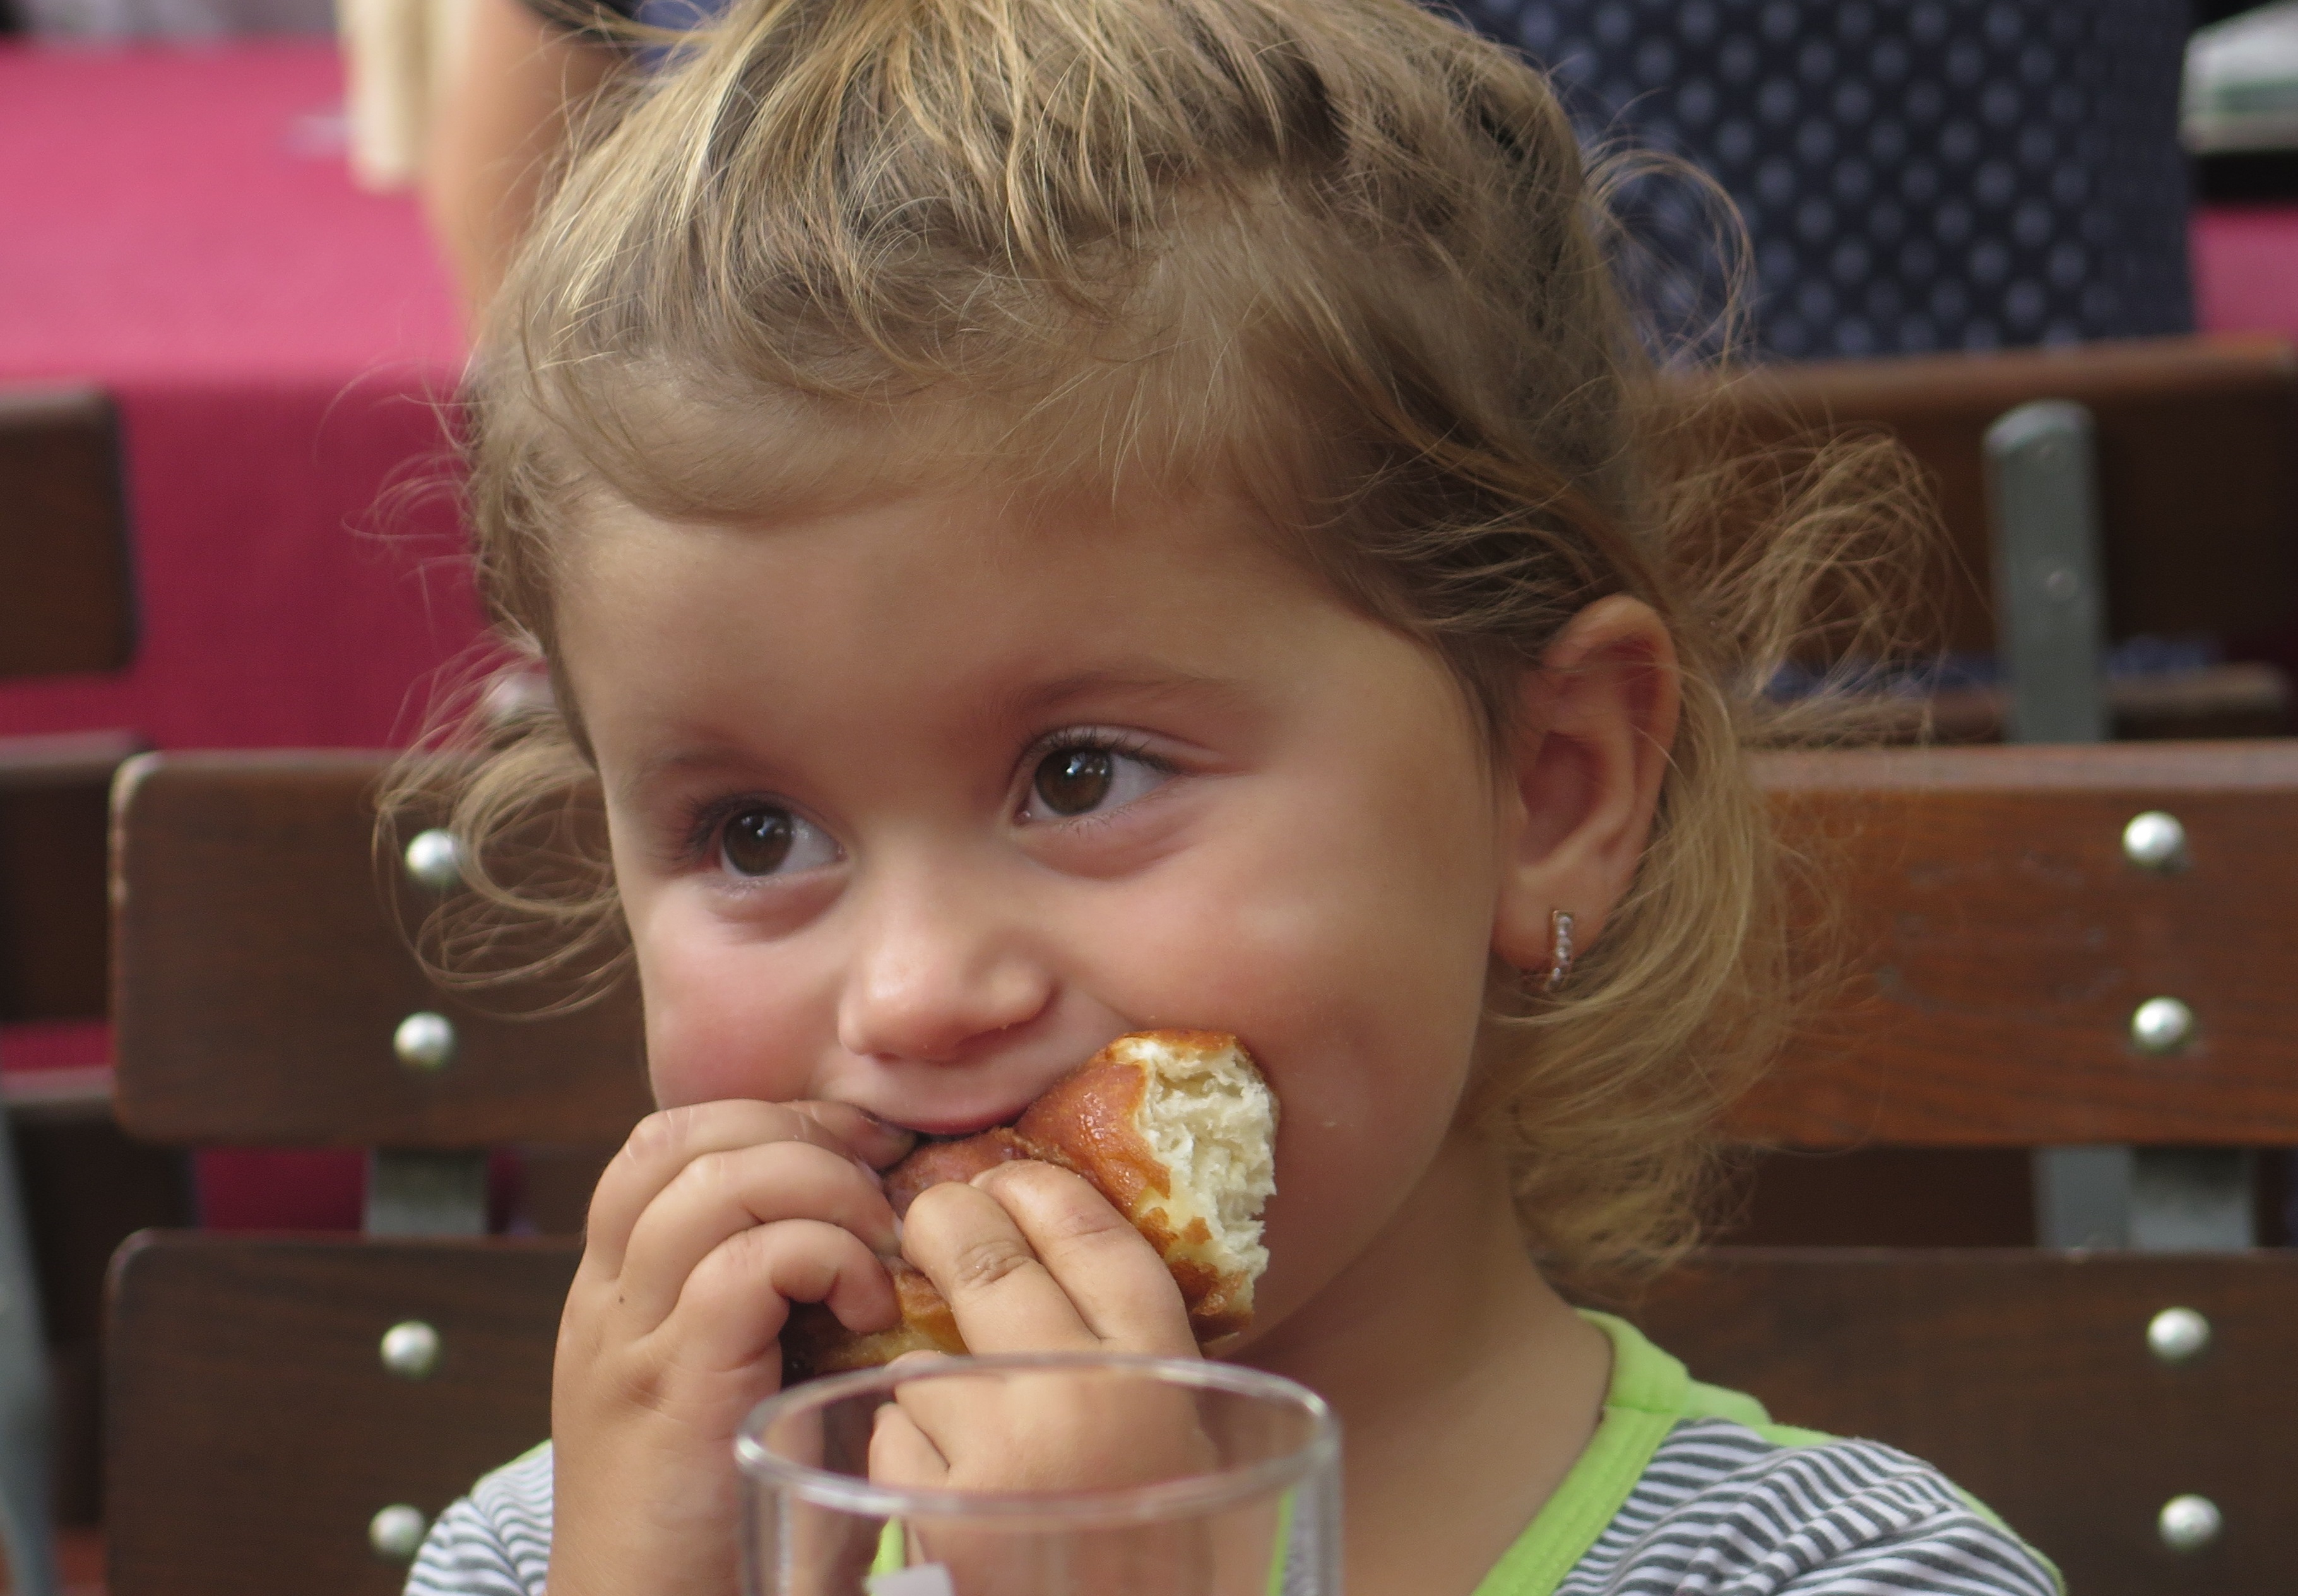
person, play, child, facial expression, smile, eating, nose, infant, toddler, tasty, skin, organ, bud, tooth, sweetness, the little girl, appetite, human action